Intelsat 35e

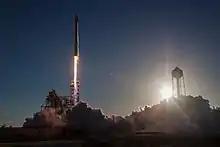
Launch of Intelsat 35e satellite at Cape Canaveral.

In July 2009, Intelsat became the first customer of the Boeing 702MP satellite bus, when it placed an order for four spacecraft to be built, Intelsat 21, Intelsat 22, Intelsat 27 and the first Epic satellite, Intelsat 29e. In May 2013, Intelsat contracted for an additional four Epic satellites, the first of which would be Intelsat 33e. On 8 July 2014, Boeing announced a ninth 702MP order, and sixth EpicNG, for the Intelsat 35e. During 2014, Intelsat announced to service contract where the clients would start using Intelsat 903 at the 34.5° West position and then seamlessly transfer their services to Intelsat 35e as soon as it was commissioned into service.